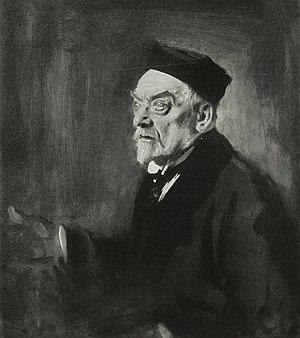
Gabriel Hackl, né le 24 mars 1843 à Maribor et mort le 5 juin 1926 à Munich, est un peintre germano-autrichien historiciste.